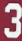
Number: 3